Mono Grande

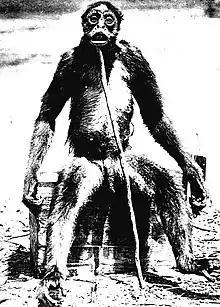
Mono Grande, a large monkey-like creature, has been occasionally reported in South America.

The Mono Grande (Spanish for "Large Monkey"), a large monkey-like creature, has been occasionally reported in South America. Such creatures are reported as being much larger than the commonly accepted New World monkeys. These accounts have received rather little publicity, and typically generated little or no interest from experts.